Trabancos (river)

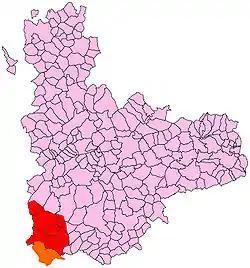

The middle and final course of the river Trabancos has been included in the Special Protection Area (SPA or in Spanish ZEPA) "Tierra de Campiñas" (Land of champaigns).